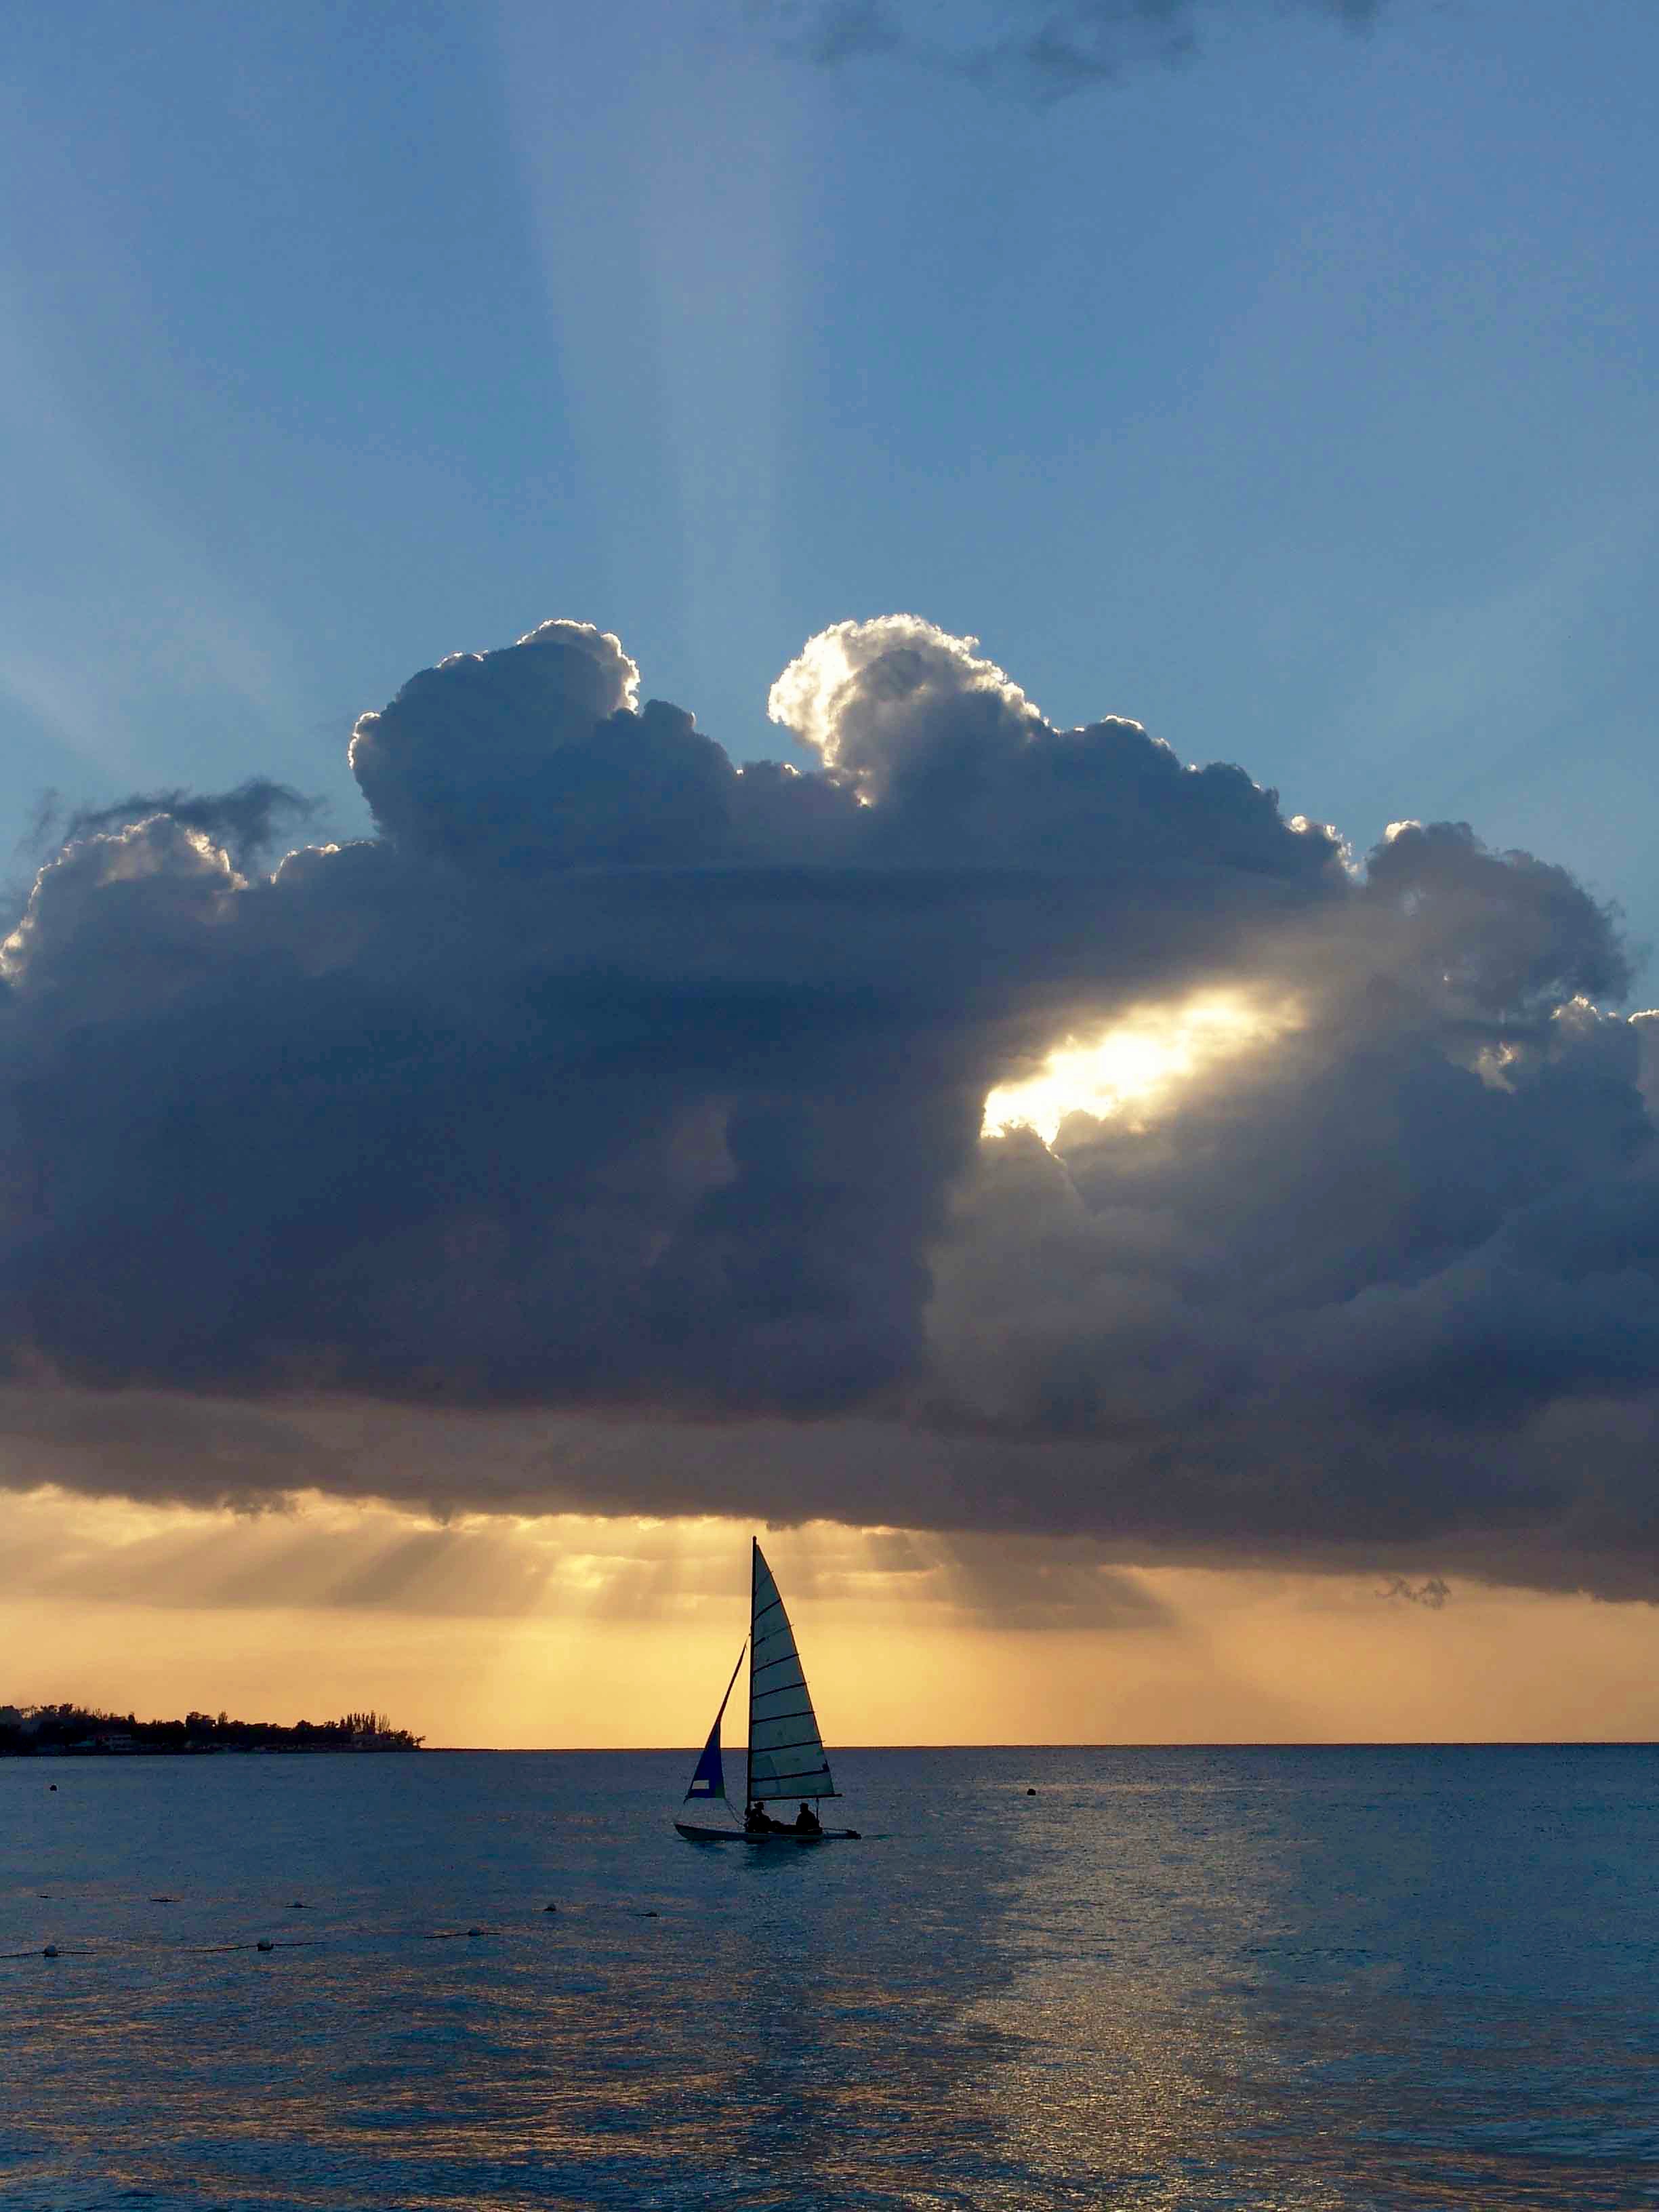
sea, coast, ocean, horizon, cloud, sky, sun, sunrise, sunset, sunlight, morning, wave, dawn, summer, dusk, boot, evening, reflection, vehicle, paradise, tropical, holiday, jamaica, caribbean, exotic, tropics, gorgeous, meteorological phenomenon, sun of jamaica, palm and sun, atmospheric phenomenon, wind wave